Ingo Nussbaumer

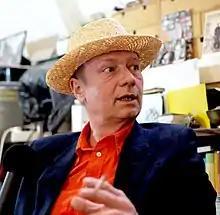
Ingo Nussbaumer at his studio in Vienna

Ingo Nussbaumer (* born 1 January 1956 in Leibnitz) is an Austrian artist and researcher.